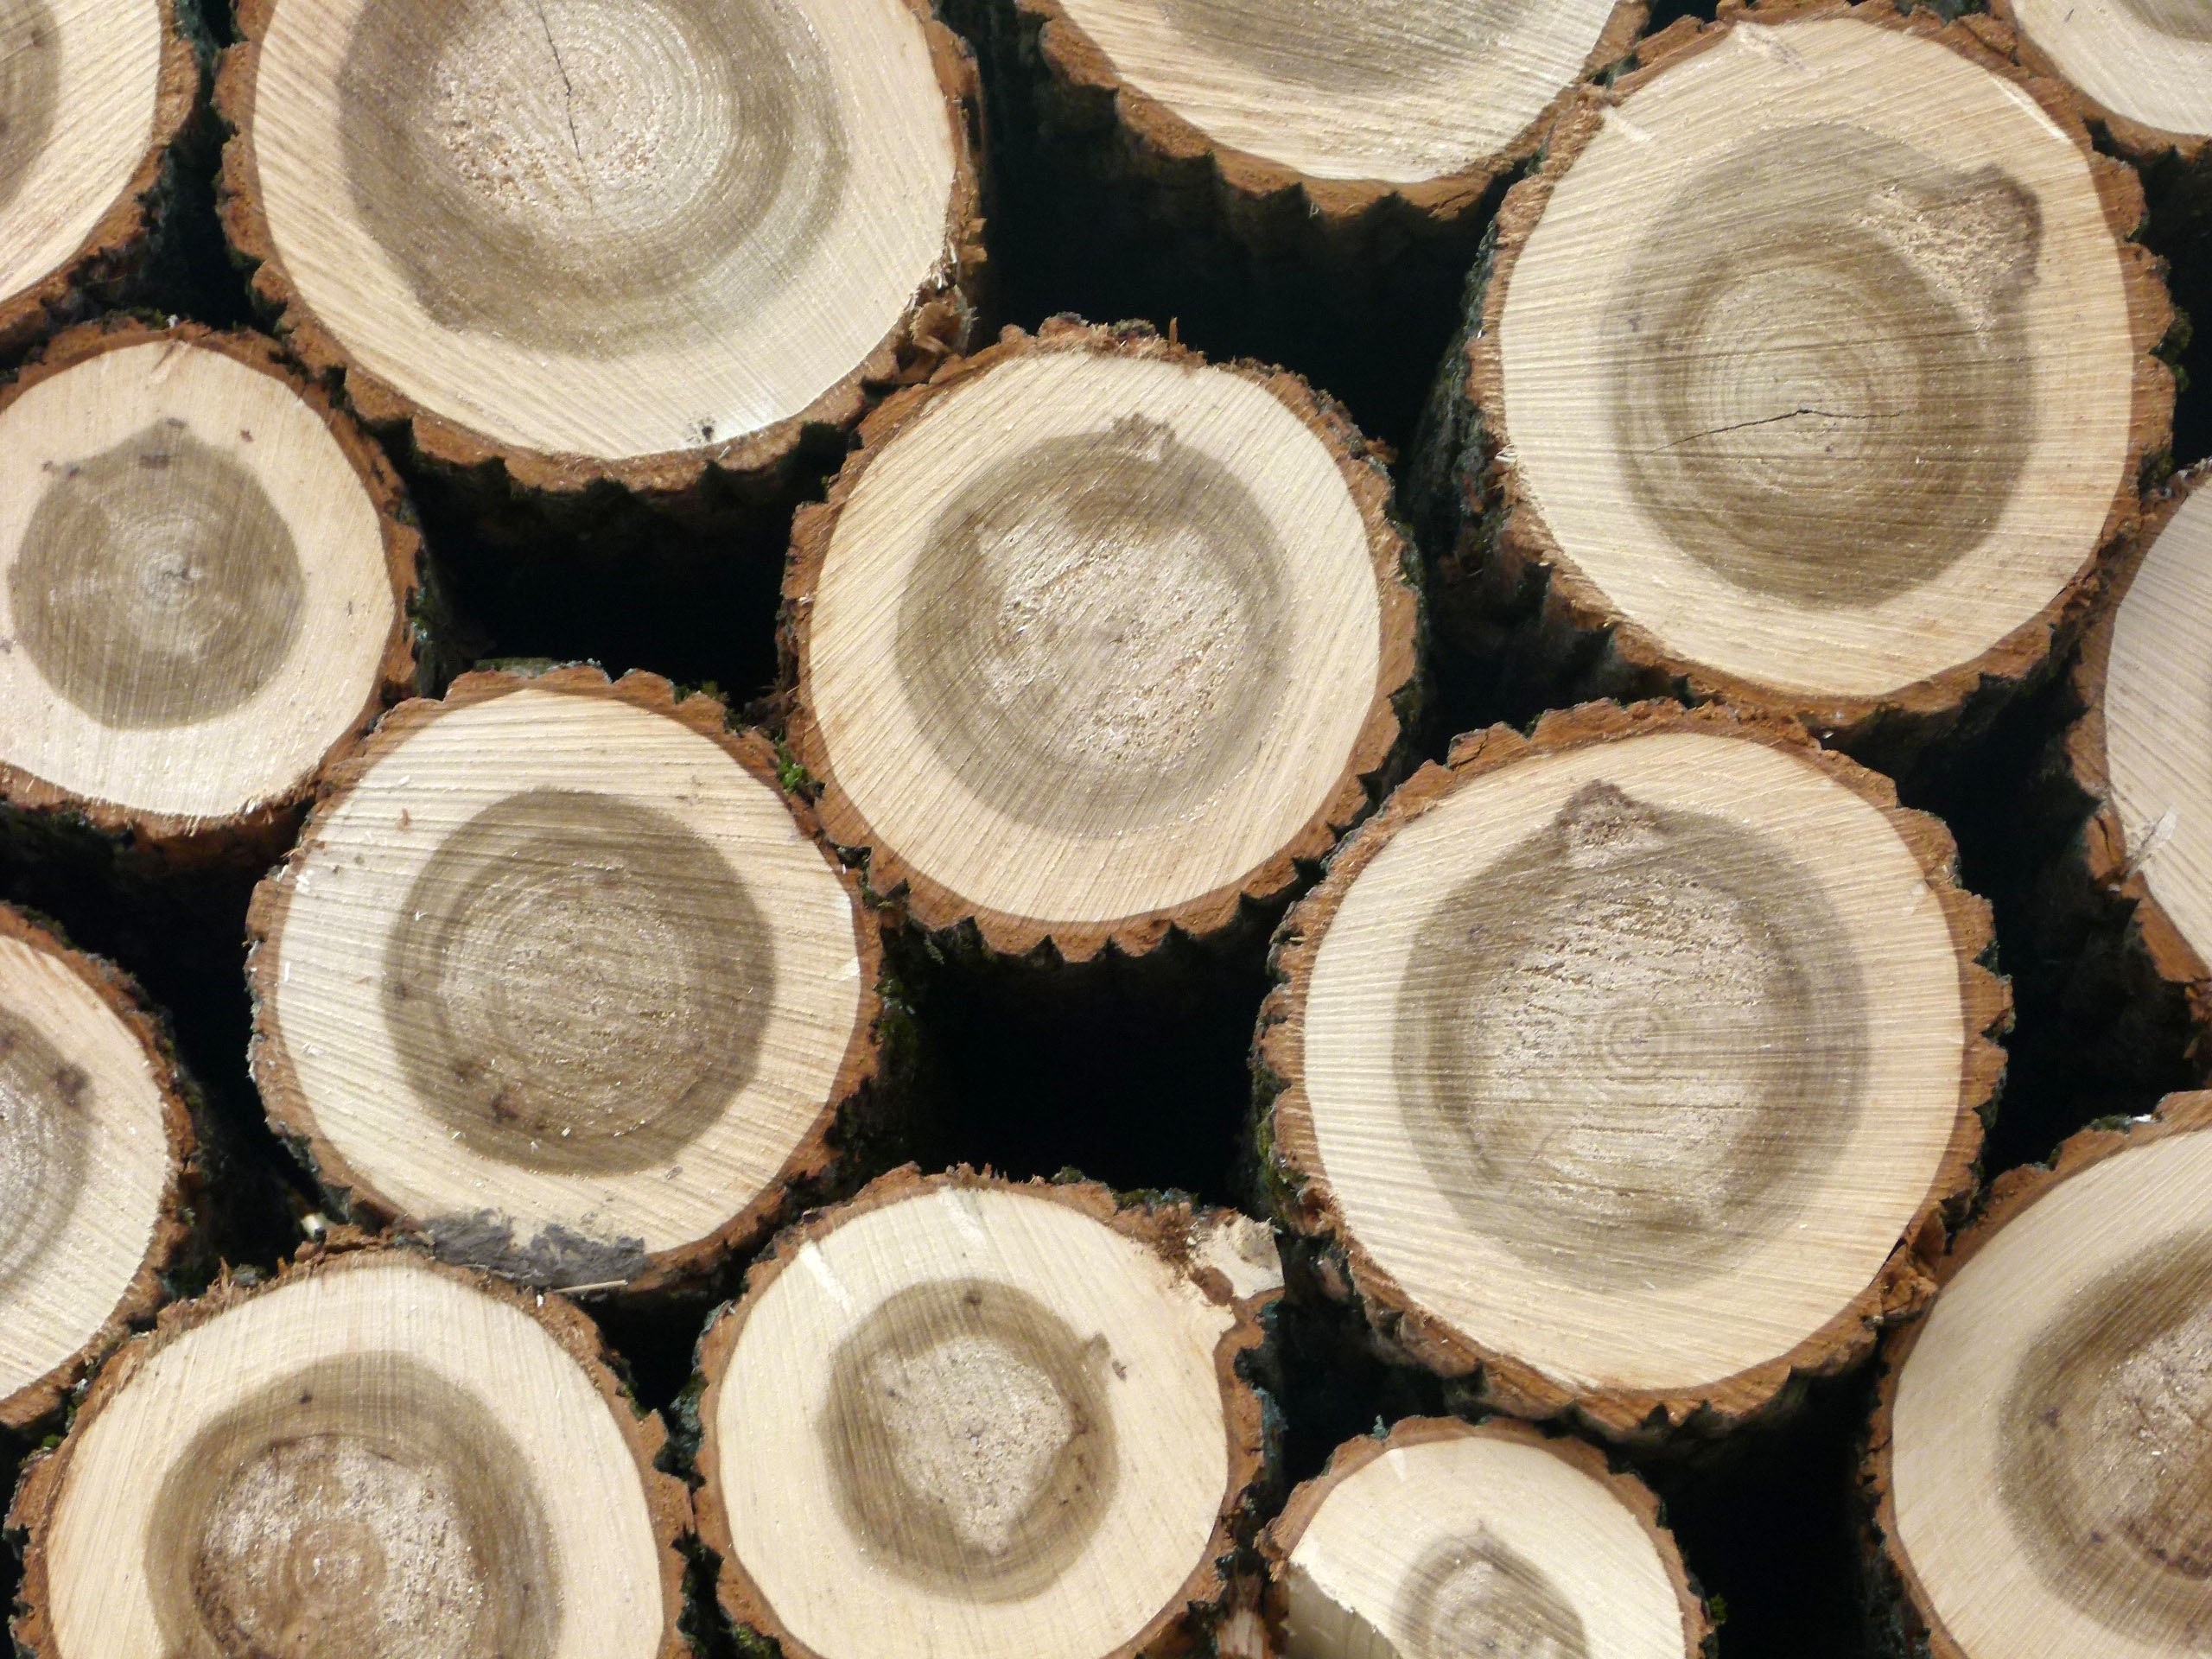
wood, hardwood, logging, holzstapel